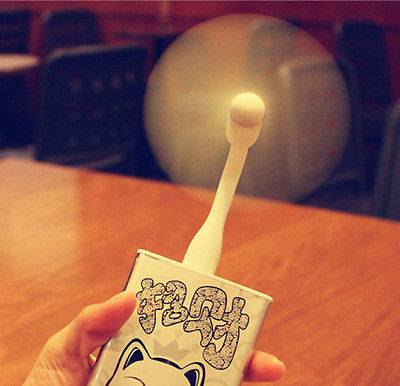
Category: fan